LGBTQ rights in Belarus

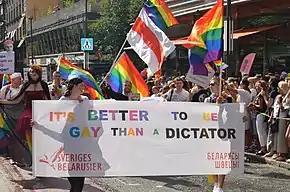
"It's better to be gay than a dictator": Belarusian delegation at EuroPride Stockholm 2018

While a part of the Soviet Union, Belarus used the laws common for all Soviet republics. As such, homosexuality was considered illegal. Sexual relationships between females have never been illegal in Belarus (though lesbians could be sent to mental institutions if discovered) while those between males were frequently prosecuted. Words such as "homosexuality" or "gay" were not present in any old Soviet code and the Soviet juridical system used the term "sodomy".